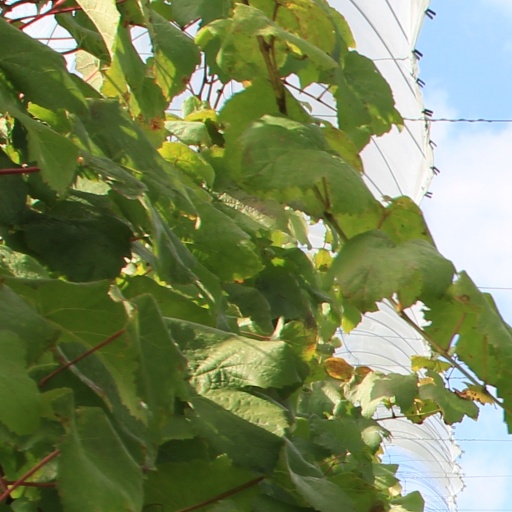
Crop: grape